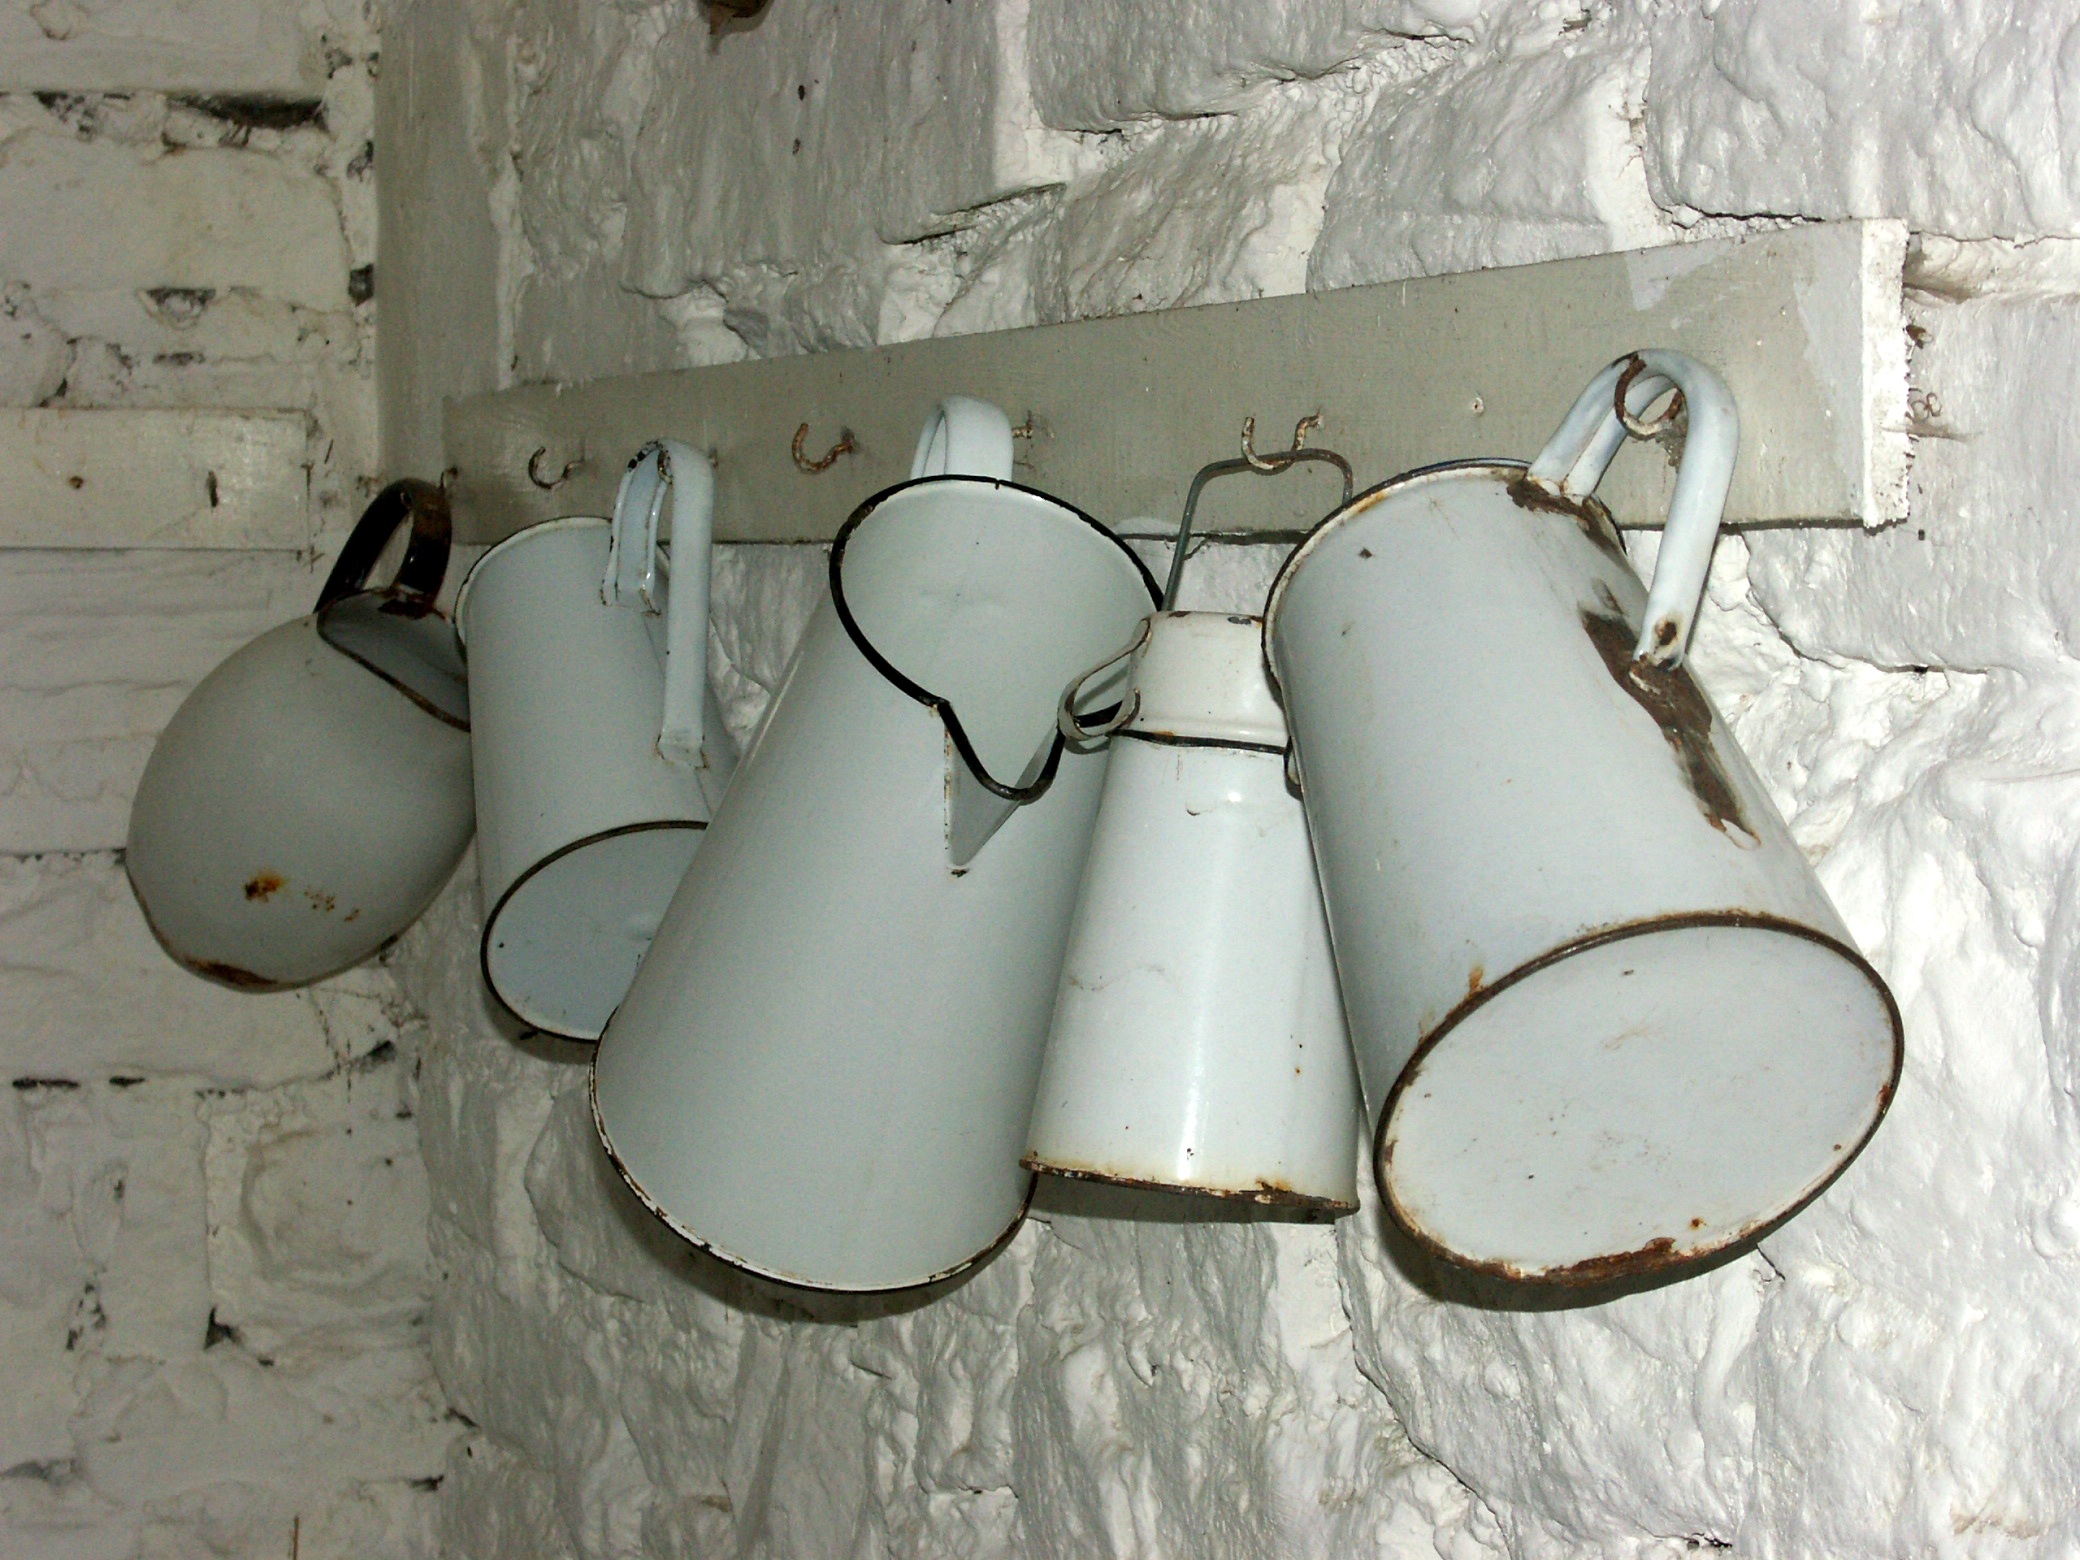
white, bell, ceramic, lighting, light fixture, ireland, jugs, folk park